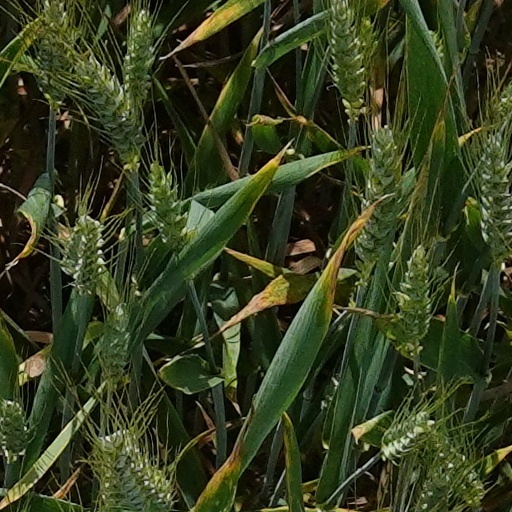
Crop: wheat